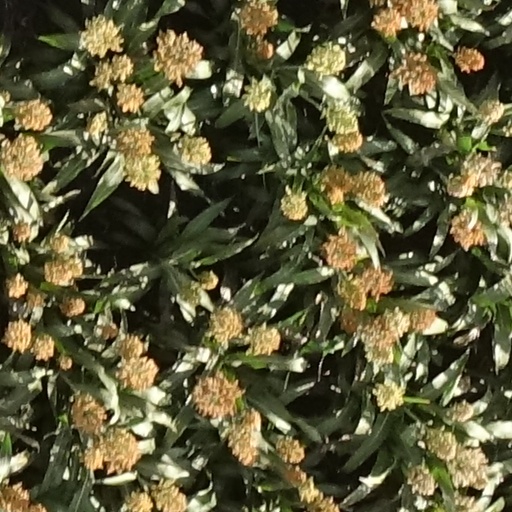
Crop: sorghum